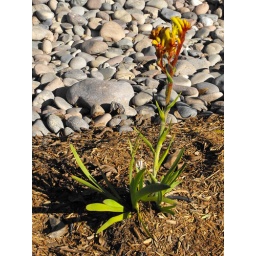
Kangaroo Paw is a water smart plant that thrives in San Diego County's semi-arid climate